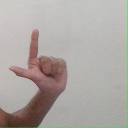
अक्षर: ल